Jimmy Graham

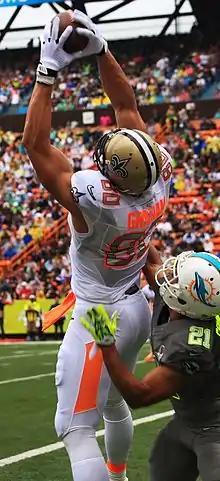
Graham catches a pass over Miami Dolphins cornerback Brent Grimes in the 2014 Pro Bowl

Under the terms of the NFL's collective bargaining agreement, Graham became a free agent after the 2013 season. On February 28, 2014, it was reported that the Saints had placed a non-exclusive franchise tag on him, meaning that he would be allowed to negotiate and sign an offer sheet with another team; the Saints would then have the right to match that offer sheet and retain Graham, and if they did not, the other team would owe the Saints two first round draft picks. No such competing offer sheet was signed, but negotiations between Graham and the Saints were complicated by disagreement as to whether Graham should be treated for bargaining purposes as a tight end (his official position) or as a wide receiver (where he often lines up during games), since the difference in applicable compensation under the franchise tag is more than $5 million for the year. On July 2, 2014, an arbitrator ruled that Graham was indeed a tight end for franchise tag purposes.